Puerto Ricans in World War I

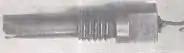
Casing of the shell fired at "Odenwald"

Lt. Teófilo Marxuach's unit of the Porto Rico Regiment of Infantry was stationed at Castillo El Morro Castle, (then part of an Army base called Fort Brooke), overlooking San Juan Bay. The United States remained neutral when World War I broke out in August 1914. However, the Government of the United States in Washington, D.C. insisted on its neutral right to send ships to Europe and that therefore, the German U-boats must refrain from attacking them. US ships carried food and raw materials to the United Kingdom. On March 21, 1915, Lt. Marxuach was the officer of the day at El Morro. "Odenwald", and unarmed Hamburg America Line cargo liner, tried to leave San Juan bay without permission from the Collector of Customs. Lt. Marxuach gave the order to open fire on her from the fort. Sergeant Encarnacion Correa then manned a machine gun and fired warning shots, with little effect. Marxuach fired a shot from a gun in the Santa Rosa battery of El Morro, in what is considered to be the first shot of World War I fired by the regular armed forces of the United States against any ship flying the colors of the Central Powers, forcing "Odenwald" to stop and to return to port. The shots ordered by Lt. Marxuach were the first fired by the United States in World War I.